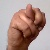
The image shows a hand gesture representing the letter 'N' in Indian Sign Language.